Dietary biology of the Eurasian eagle-owl

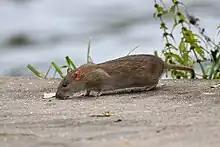
The brown rat is now arguably the most significant prey species for eagle-owls in Europe.

In terms of sheer quantitative abundance, rodents are by far the most dominant prey group in the diet of the Eurasian eagle-owl. Roughly 130 species of rodent are known to have been taken by these owls. Due to their small sizes, however, rodent prey often comprise a relatively small portion of the prey biomass, excepting relatively large rodents such as rats and hamsters, some of which weigh at least . In many parts of Europe, the most numerous prey in dietary studies are the brown rat and the common vole, followed by the nearly as widespread field vole ("Microtus agrestis"). Among the areas where the common vole was the leading prey species included southern Sweden, Germany, Poland, the Czech Republic, and Slovakia. In areas that have undergone more heavy development, the brown rat predominates, being the leading prey item in several parts of France including Côte-d'Or, Lozère and even the remote Pyrenees, Belgium, the Italian Alps, and Brașov, Romania. The brown rat is even the primary prey in Lebanon despite it being tied solely to human habitations as the environment is often too arid to allow it to survive further afield. Black rats ("Rattus rattus"), at , are also hunted but rarely in equal number to the generally more successful brown rats. In Norway and Finland, field voles were the most numerous prey species, per one study in the latter country it made up 30.1% of the food but only provided 3.3% of the prey biomass. The European water vole, averaging at , was the main prey species in Styria, Austria, although considerably secondary in biomass to hedgehogs, as well as in central Sweden. The water vole often the second or third most regularly found prey species in several other European studies. In Samara, Russia, the diet is dominated by the European water vole, although other species such as European hamsters ("Cricetus cricetus") and European hares ("Lepus europaeus") (both also significant prey there) probably outweigh them in biomass contribution. The common vole and European water vole together made up roughly 80% of the prey by number in the High Tatras of Slovakia and more than 60% of the diet in bordering Poland.